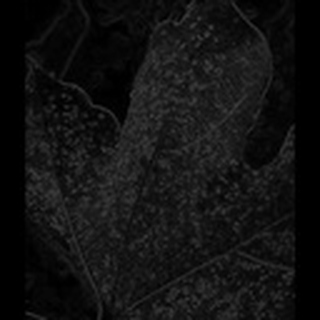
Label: cotton_aphids